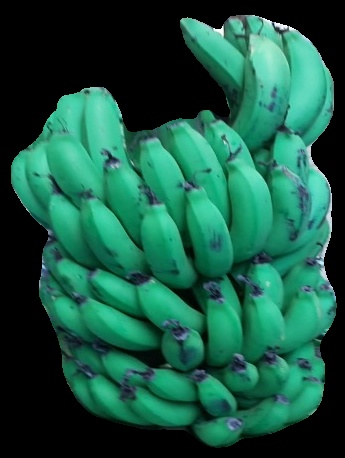
Variety: pachbale
Grade: grade2